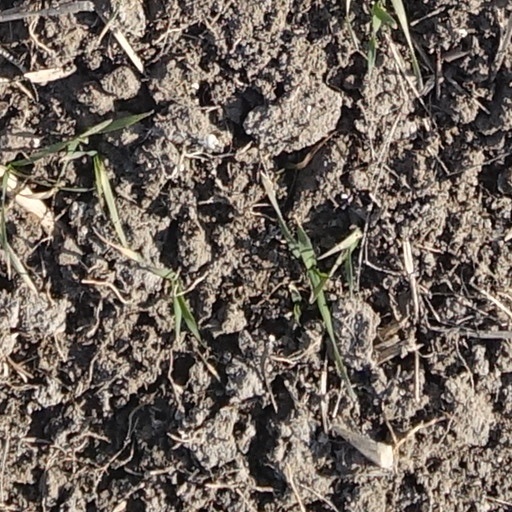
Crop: wheat